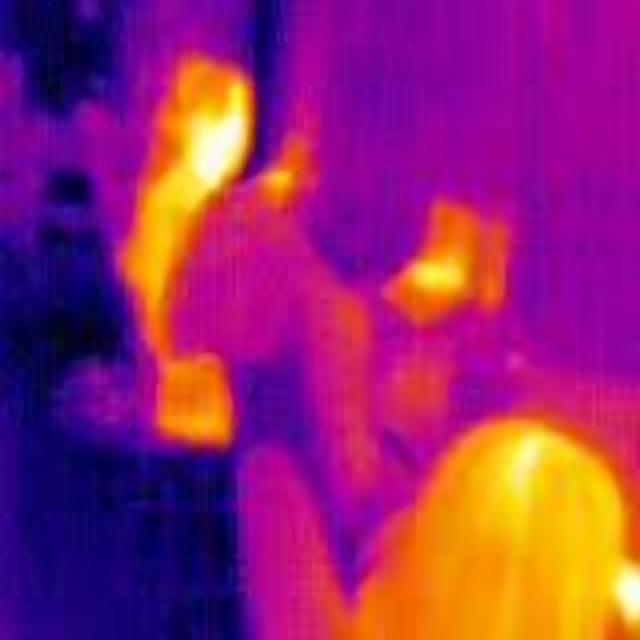
Detected objects:
label: person
label: person